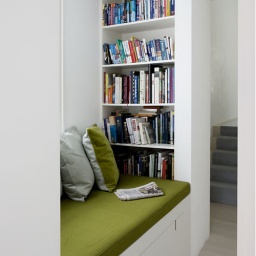
White living room green window seat and cushions built in bookshelf real home L etc 02/2009 pub orig